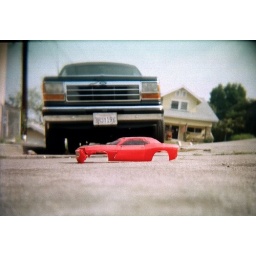
toy car in street